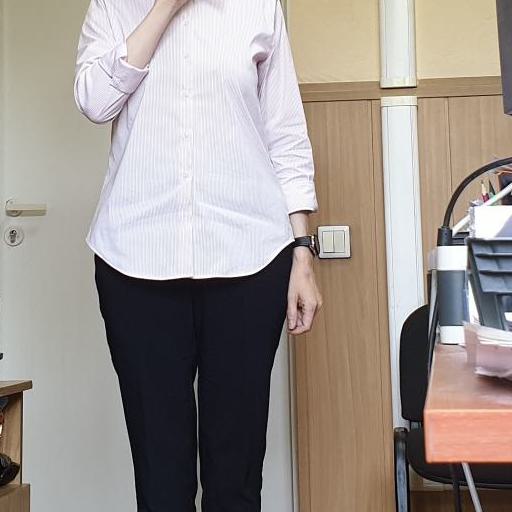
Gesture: no_gesture